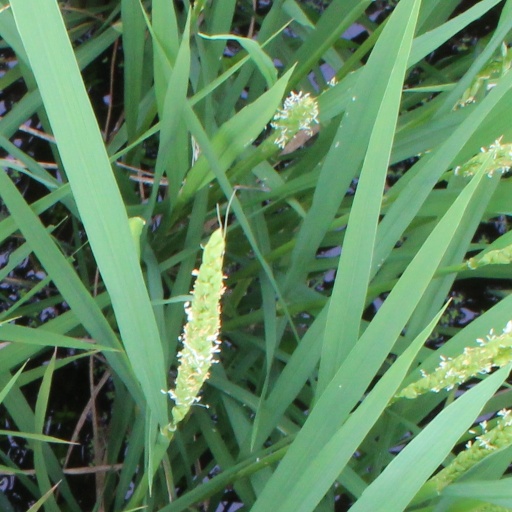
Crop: rice